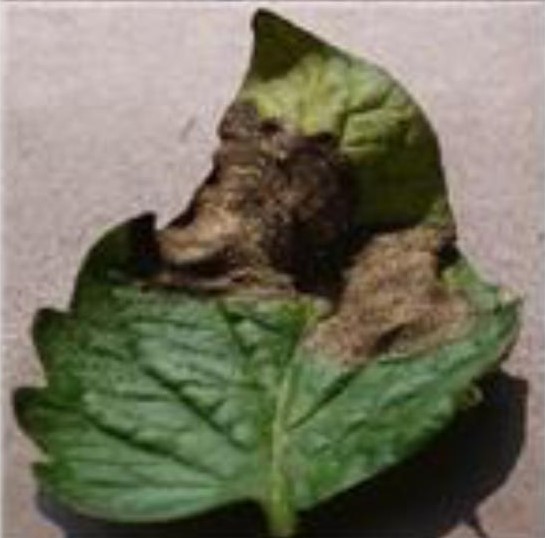
Plant: Tomato
Disease: tomato late blight